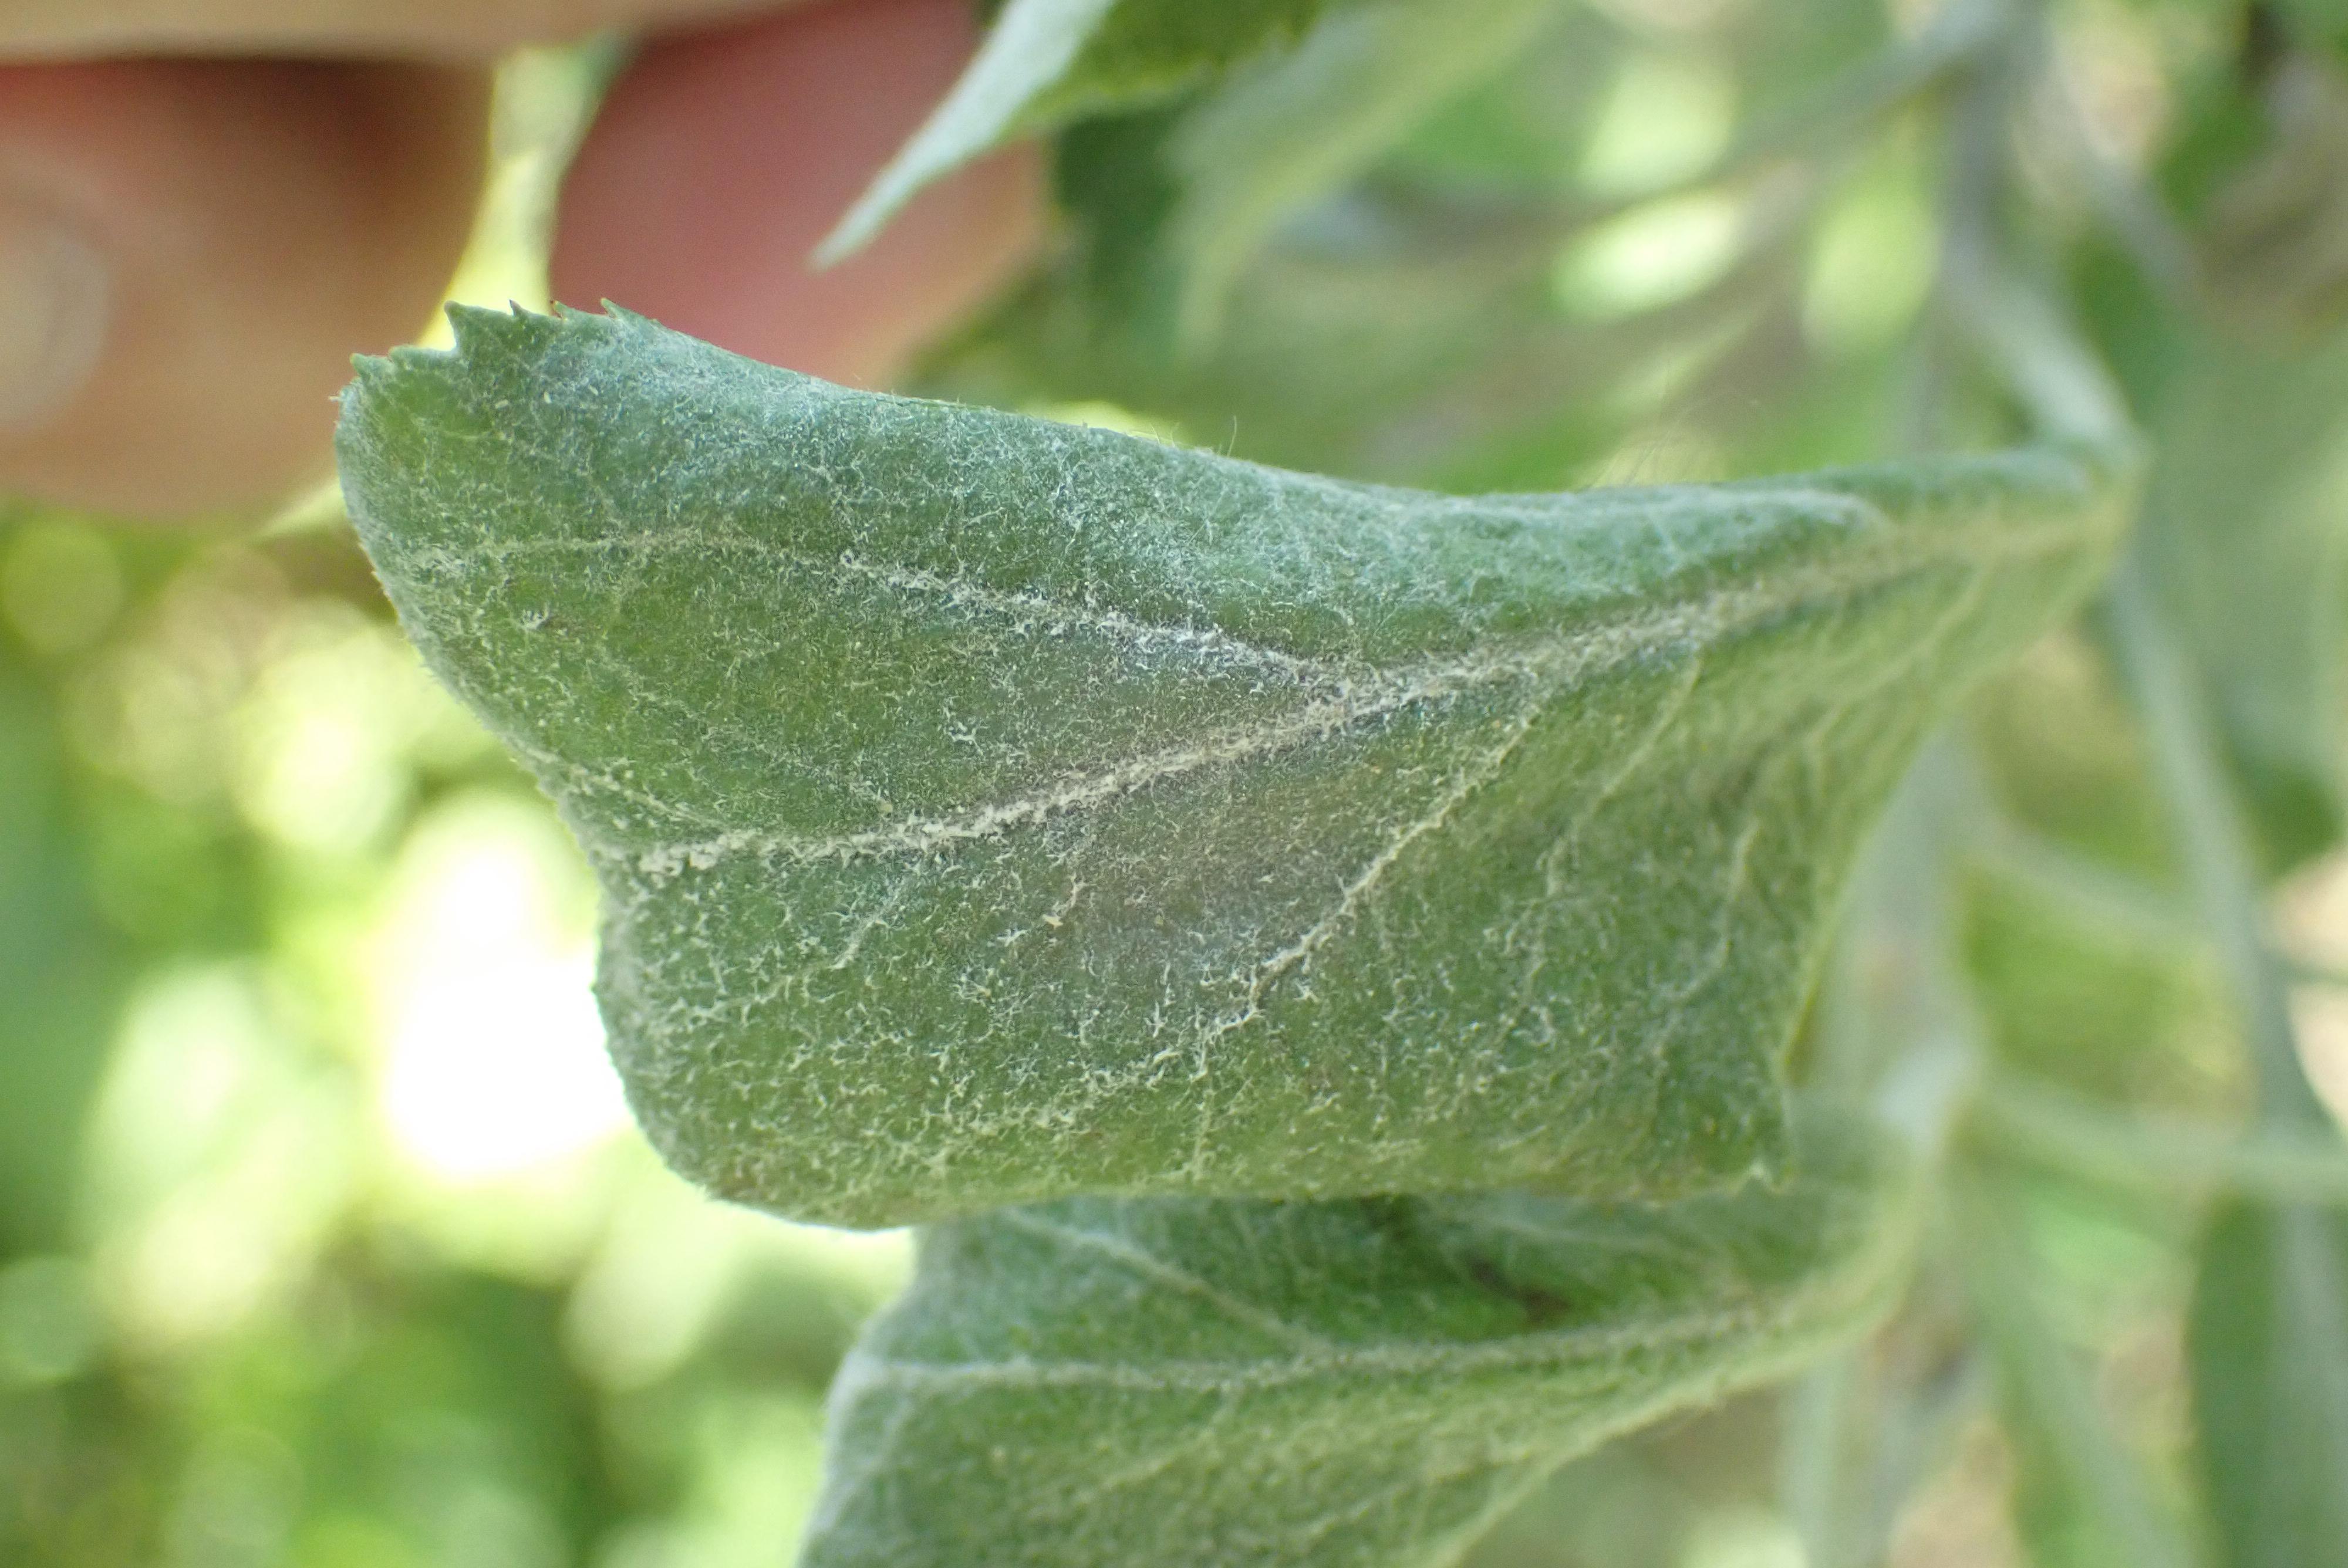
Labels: powdery_mildew